Carpenter bee

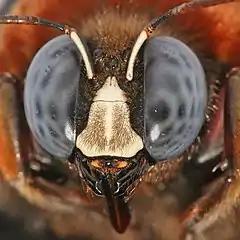
Carpenter bees have large compound eyes. Their mandibles, when closed, cover the labrum.

As a subfamily, they nest in a wide range of host plants, but any one species may show definite adaptations or preferences for particular groups of plants. Carpenter bees are traditionally considered solitary bees, though some species have simple social nests in which mothers and daughters may cohabit. Examples of this type of social nesting can be seen in the species "Xylocopa sulcatipes" and "Xylocopa nasalis". When females cohabit, a division of labor between them occurs sometimes. In this type of nesting, multiple females either share in the foraging and nest laying, or one female does all the foraging and nest laying, while the other females guard.